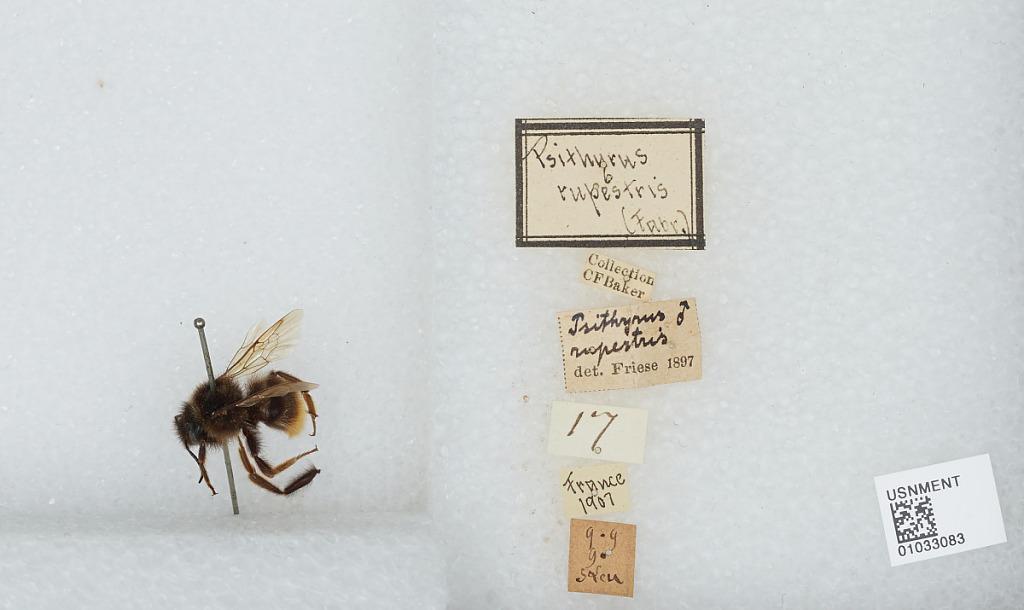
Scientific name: Bombus (Psithyrus) rupestris (Fabricius)
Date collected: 1907--
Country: France
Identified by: Friese